Elsinore Naval and Military School

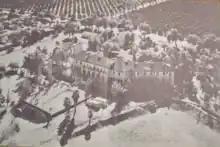
Elsinore Naval and Military School from 1955 yearbook

In 1933, the property was bought by Glenn Conklin, an employee at the Pacific Military Academy, later known as Cheviot Hills Military Academy, in Culver City, who dreamed of running and owning his own Military Academy. It was incorporated as the "Elsinore Naval Academy" that same year in 1933. The name was later changed to the Elsinore Naval and Military School. In 1977, the school officially closed.